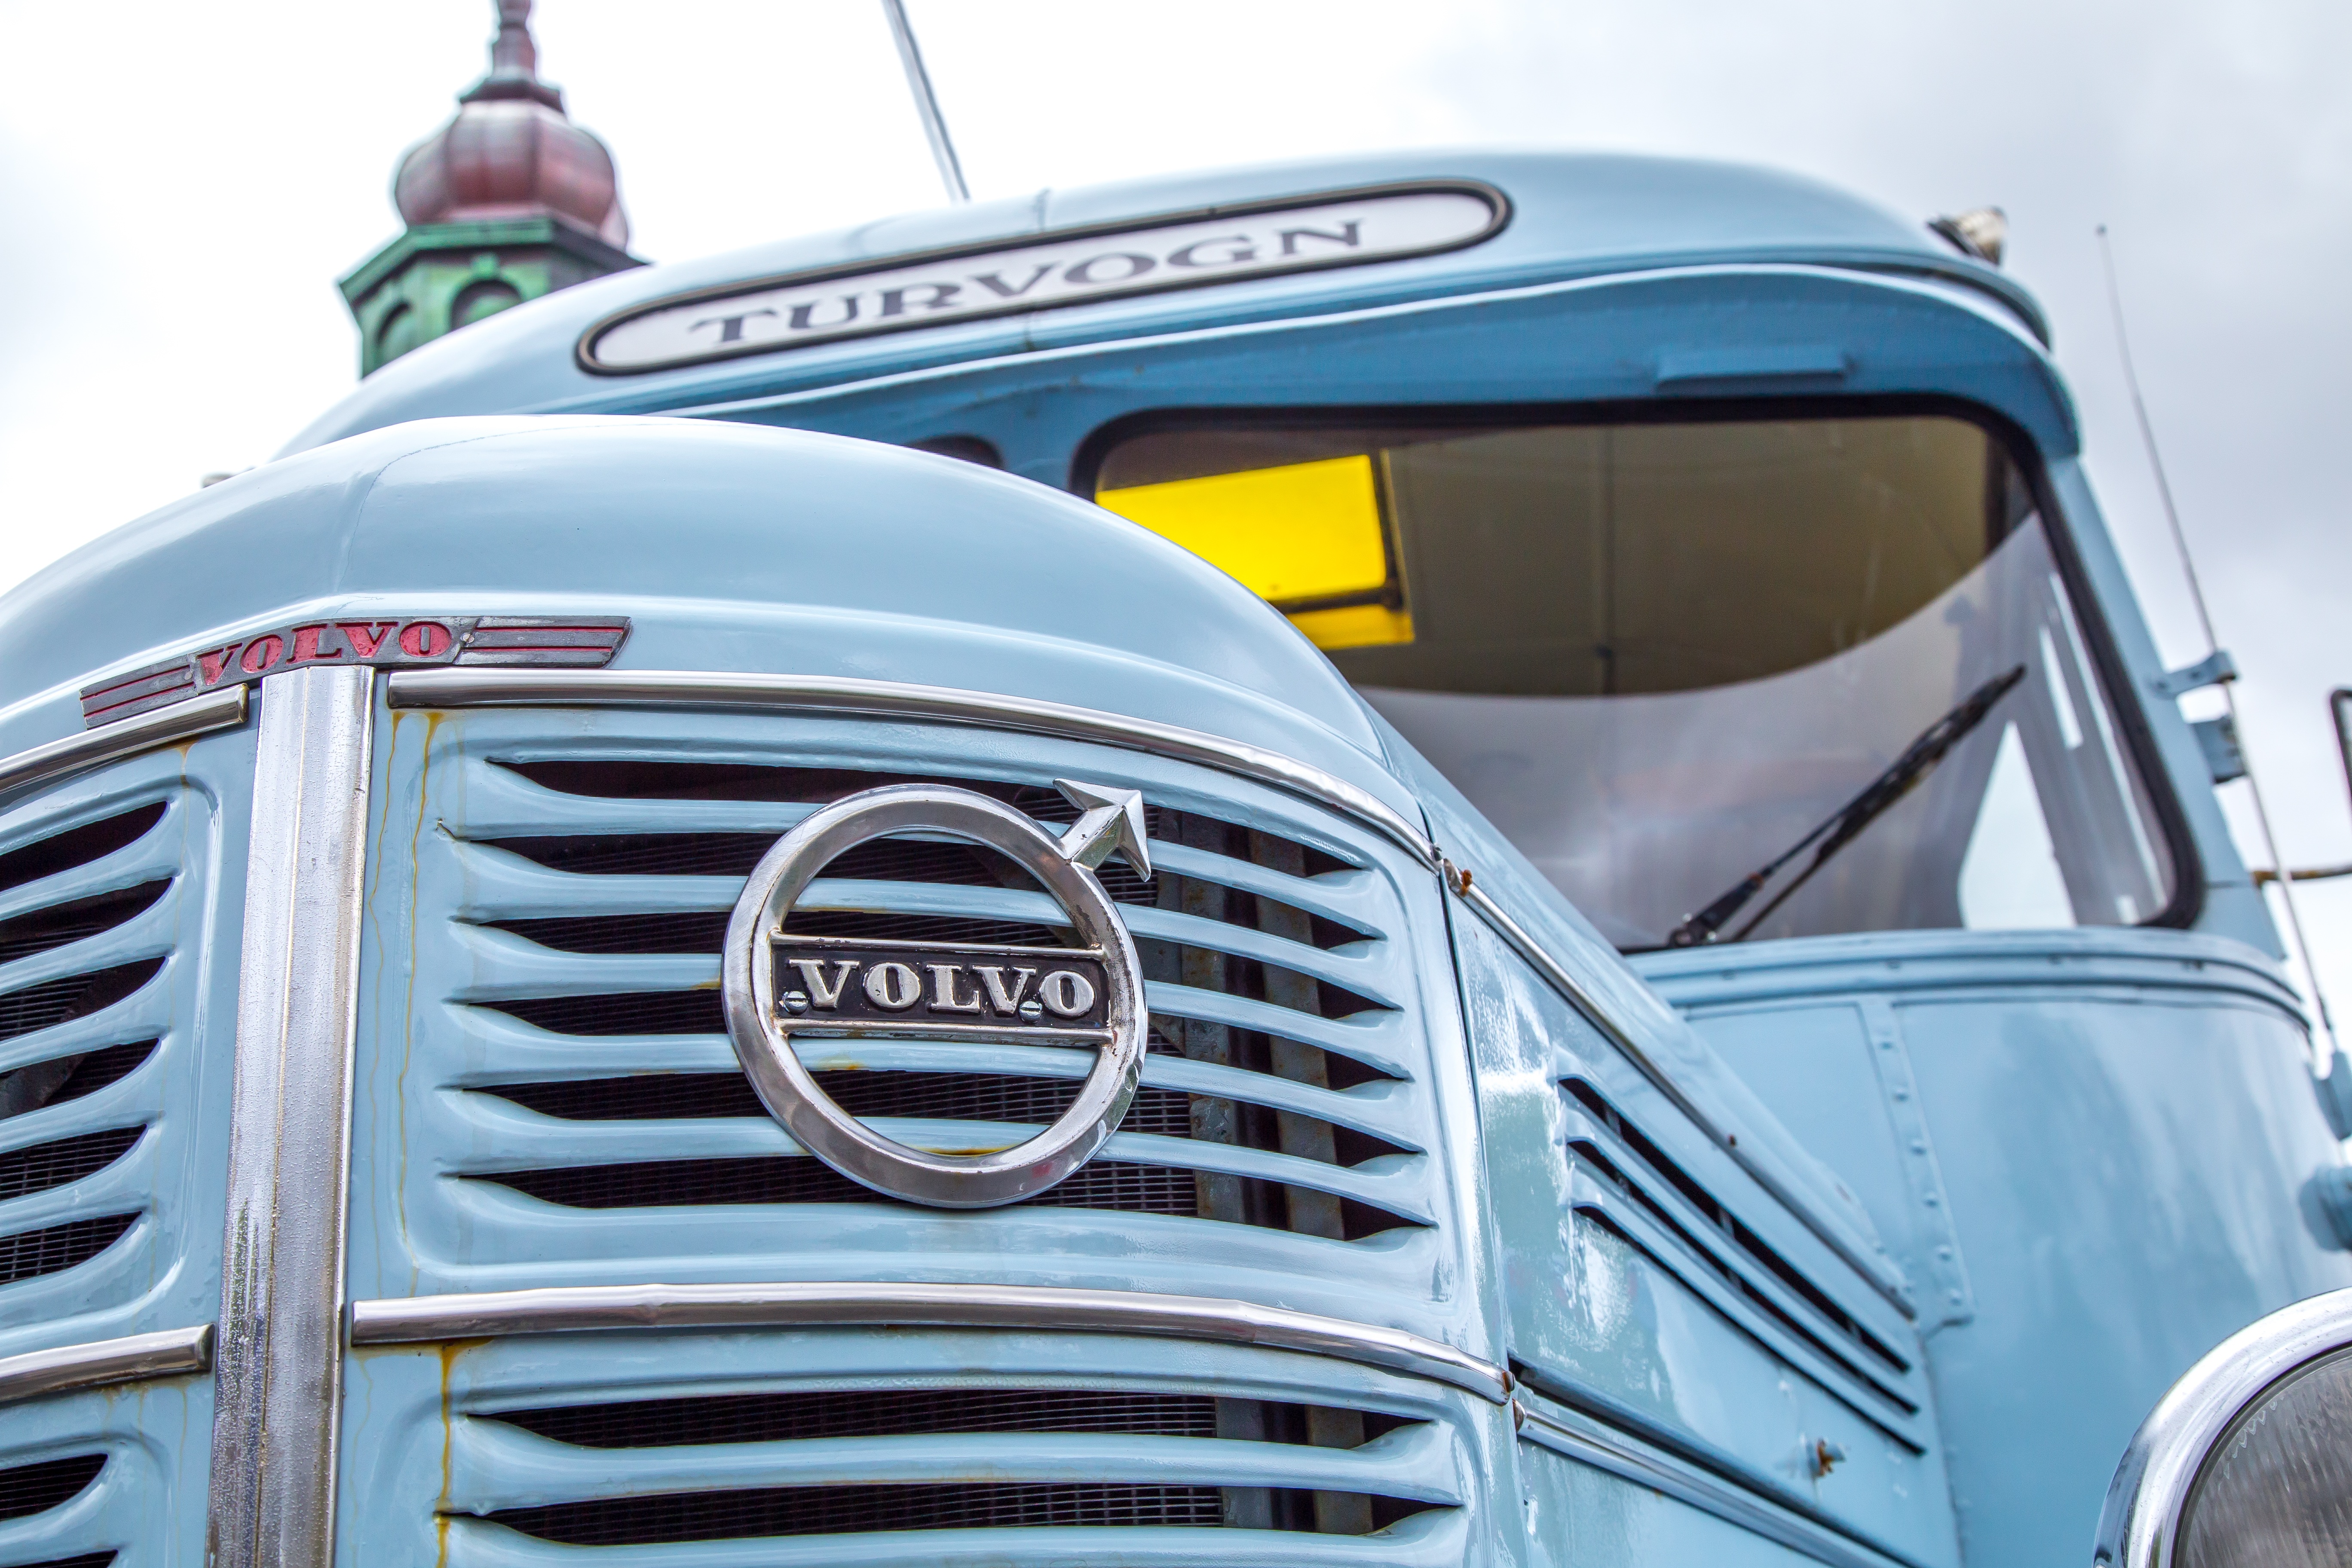
car, retro, transport, vehicle, blue, motor vehicle, bus, signs, volvo, veteran, commercial vehicle, blue color, automobile make, automotive exterior